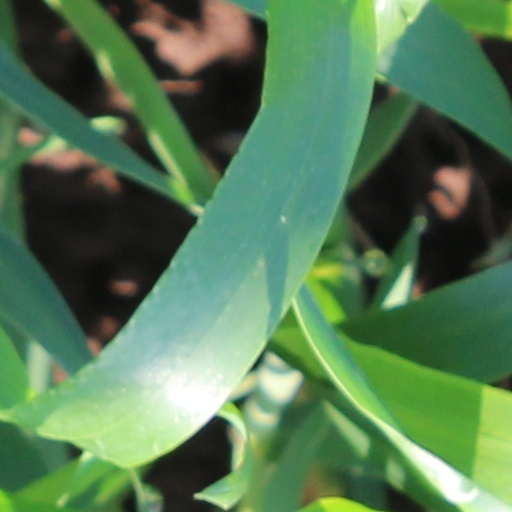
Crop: wheat